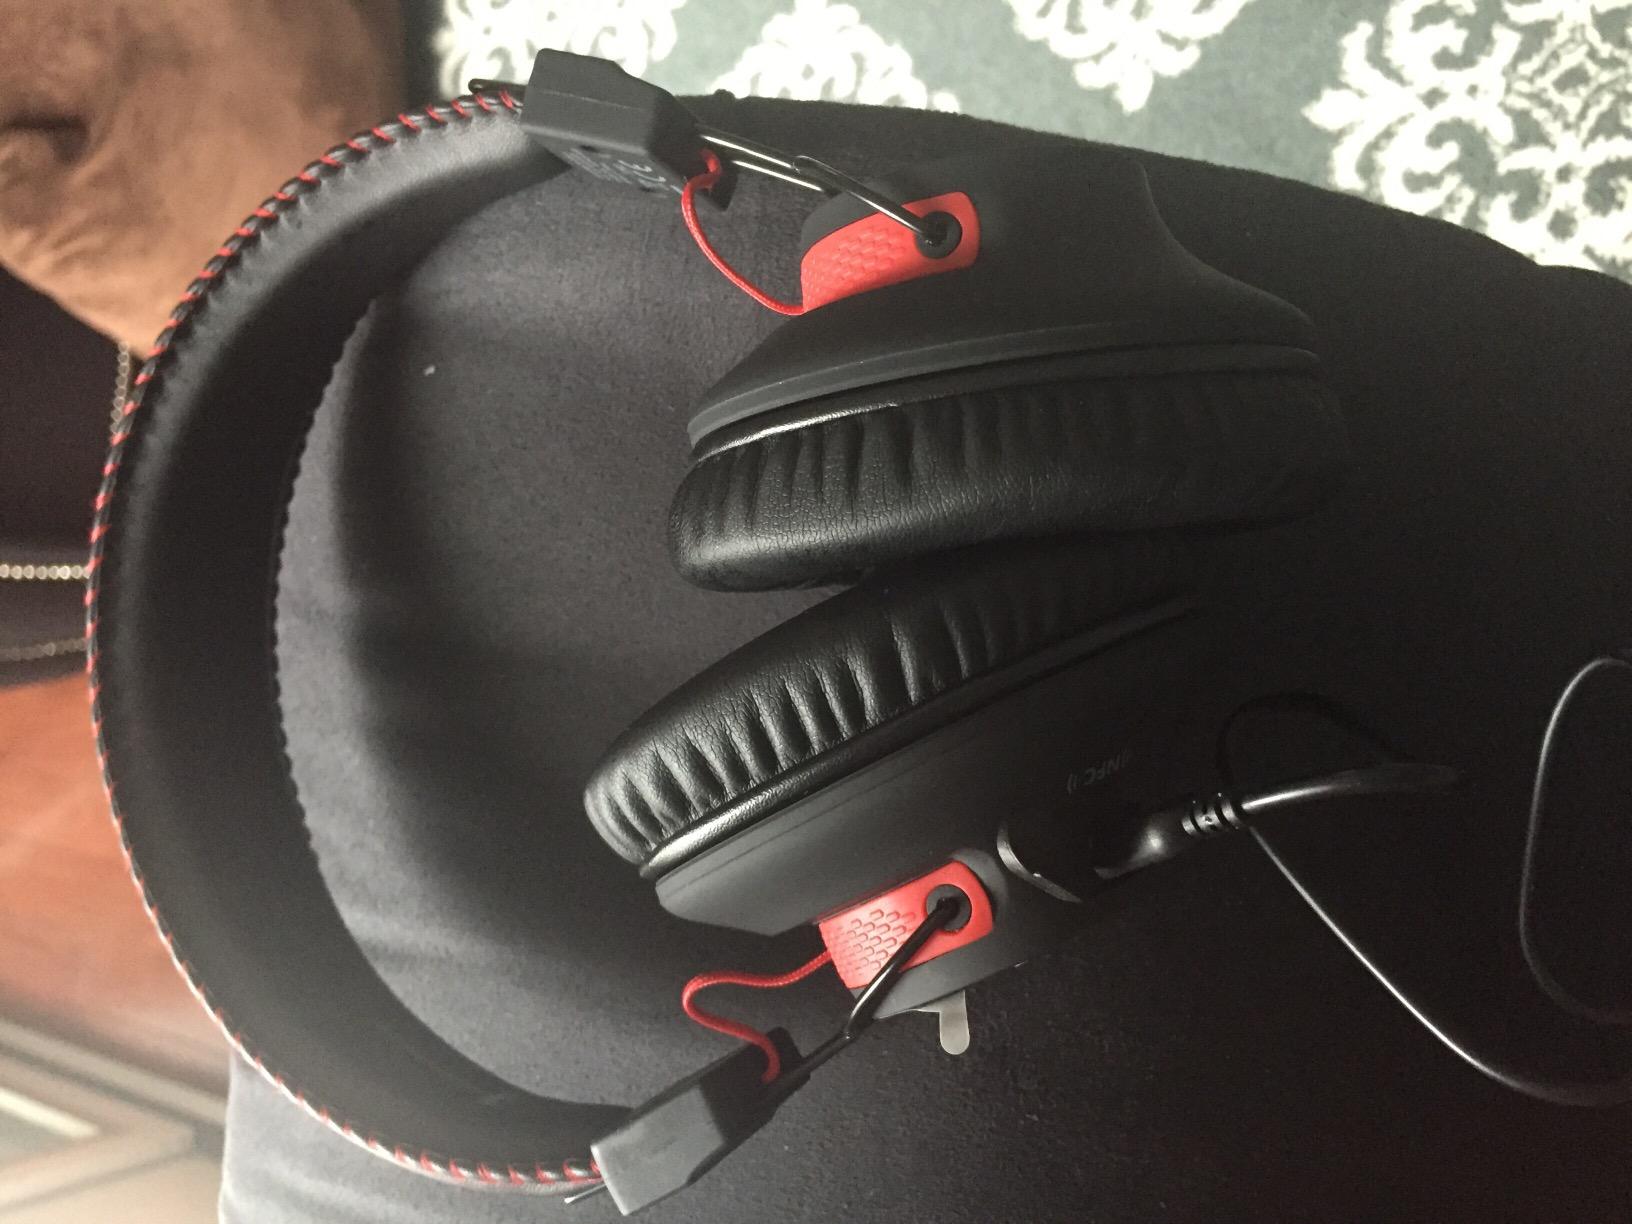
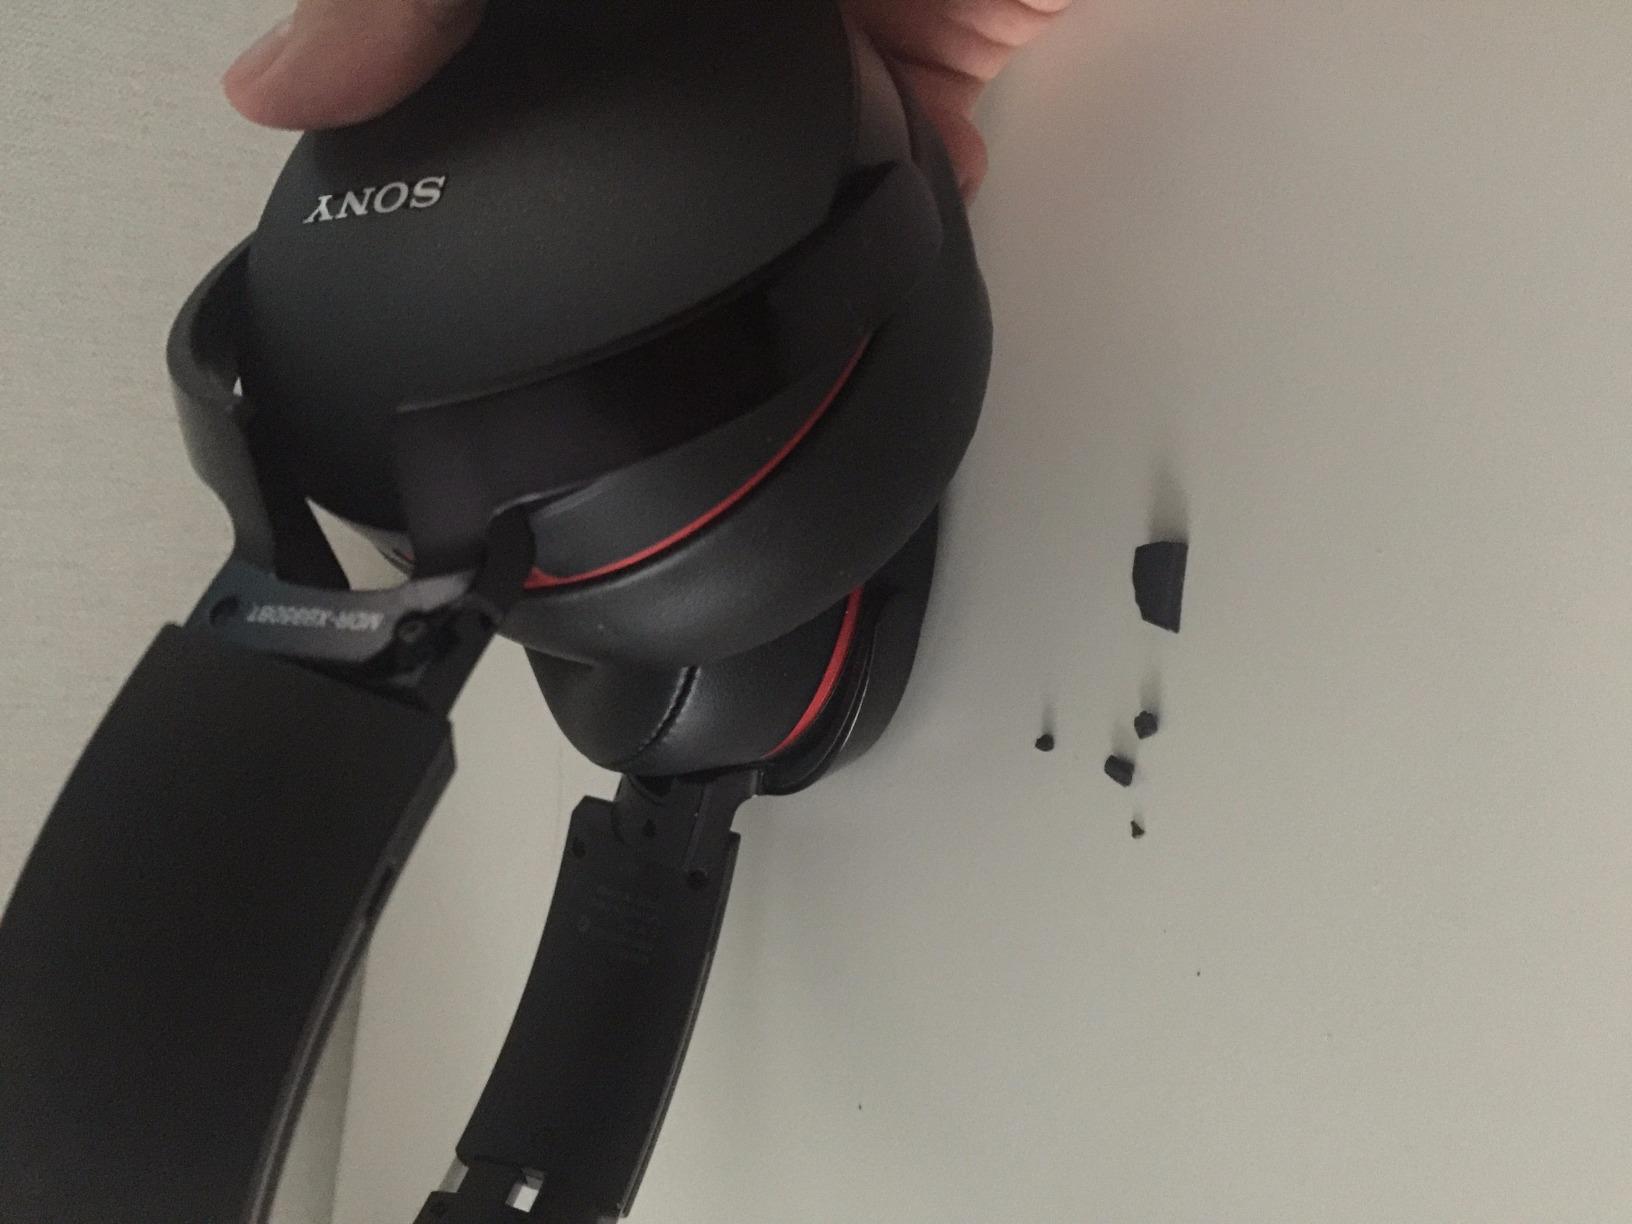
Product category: headphones
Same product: no